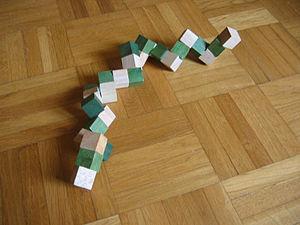
Le cube serpent est un casse-tête mécanique. Il est composé d'une chaîne de 27 petits cubes reliés par un élastique. Le but du casse-tête est d'organiser la chaîne de telle façon qu'elle forme un cube plus gros.